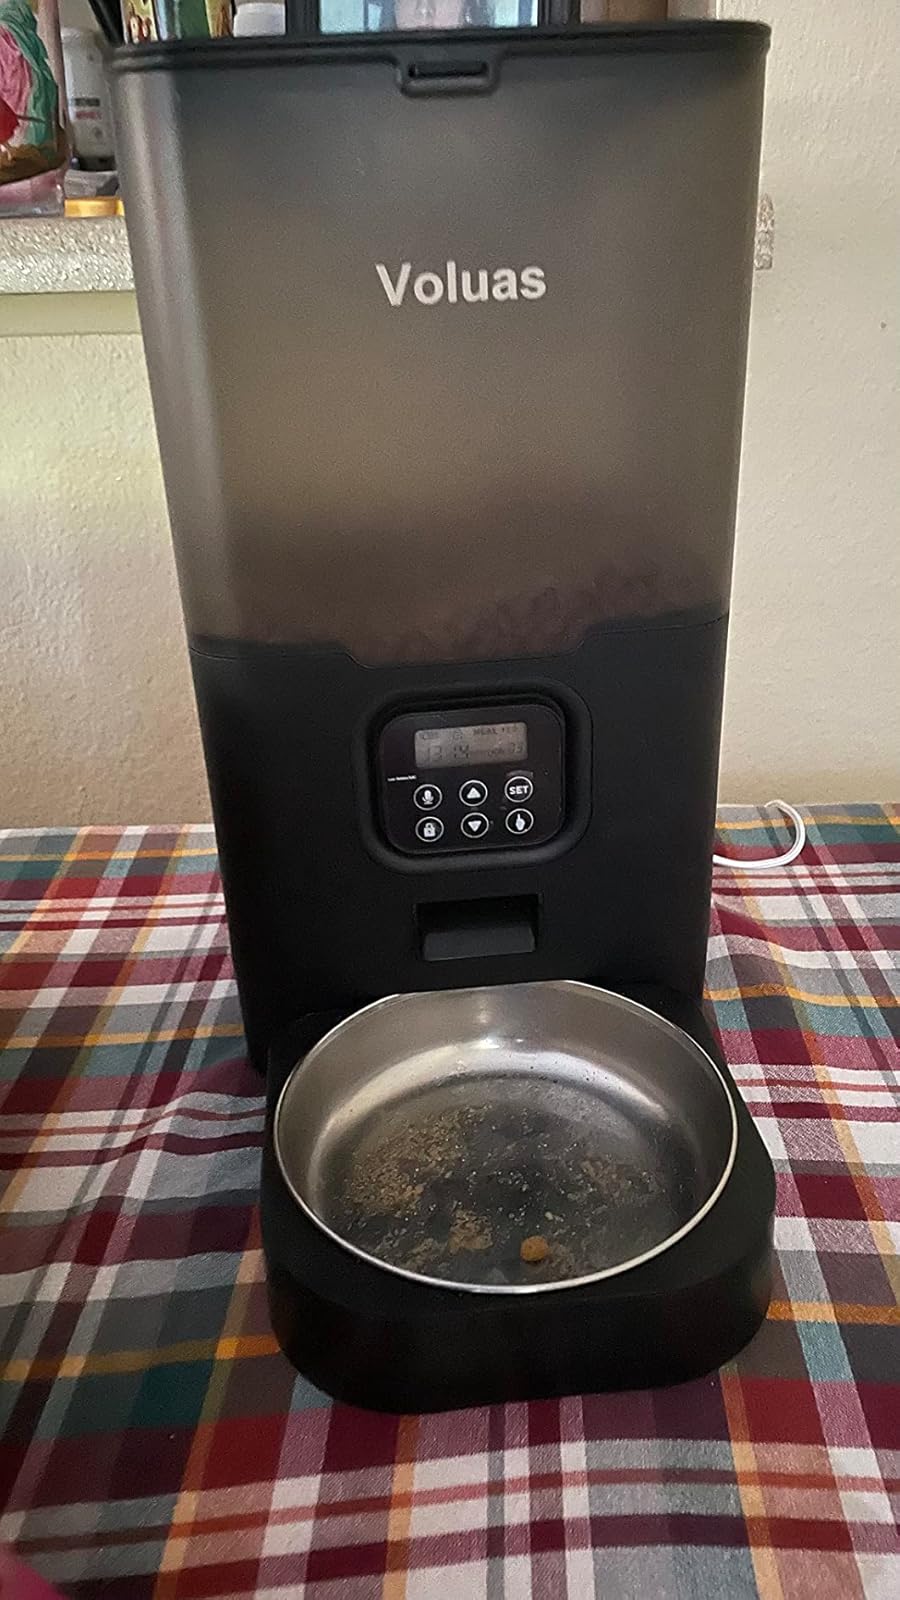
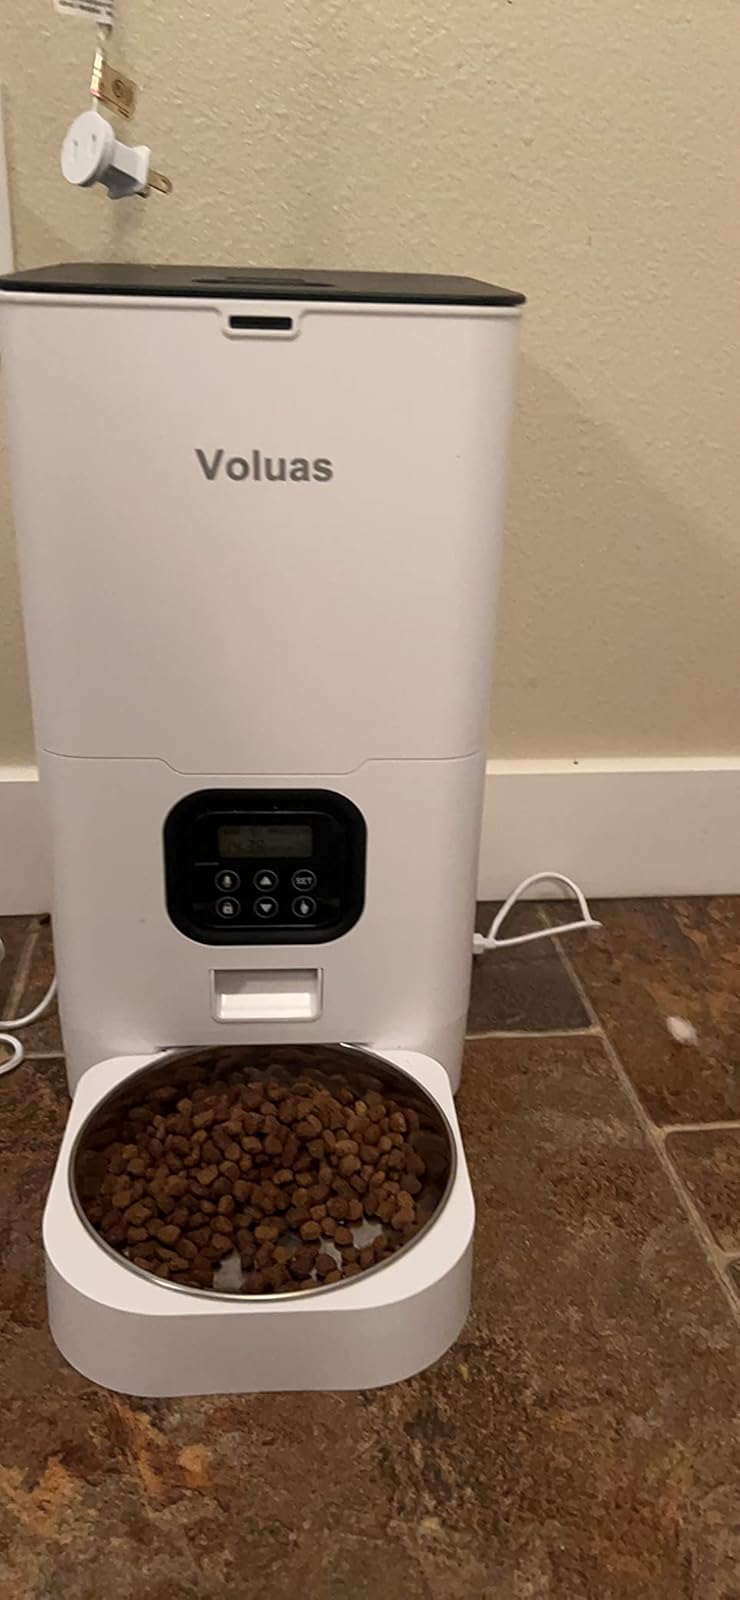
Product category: items_feeder
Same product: no